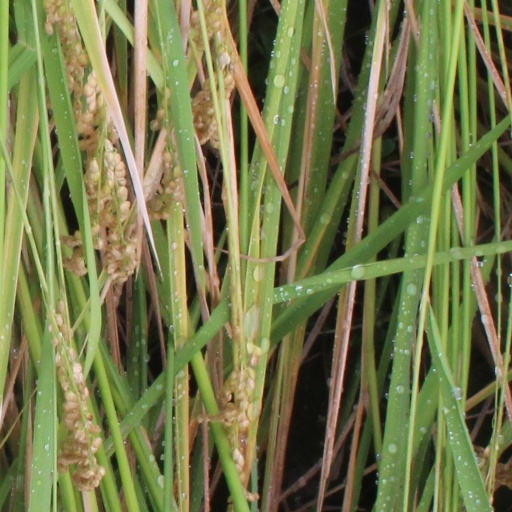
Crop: rice